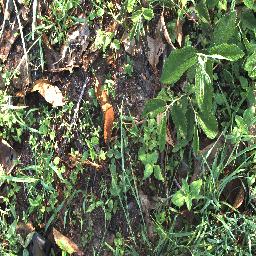
Label: negative